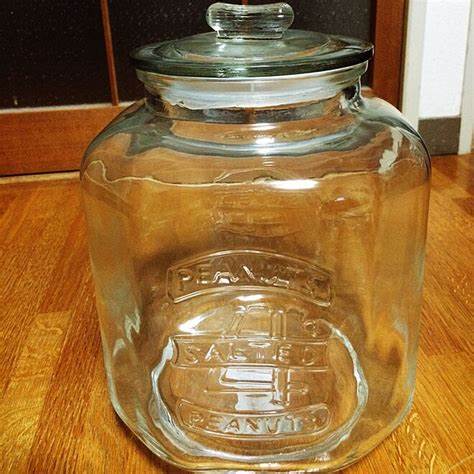
Waste category: glass